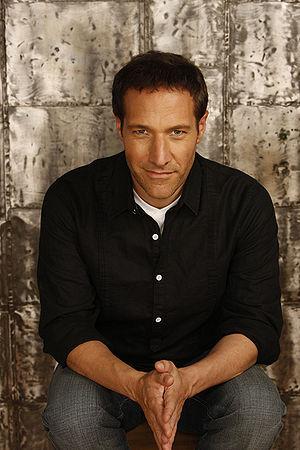
Jim Brickman né le 20 novembre 1961 est un auteur-compositeur-interprète et pianiste américain. Il est connu pour ses compositions au piano et ses collaborations avec les artistes tels que Michael W. Smith, Martina McBride, Donny Osmond, Olivia Newton-John et Lady Antebellum entre autres. Il fut nommé aux Grammy awards en 2003 dans la catégorie « Meilleur compositeur de l'année », aux Canadian Country Music Award en tant que « Meilleure collaboration chanteur/musicien », et un Dove Award. Son album Faith a été nommé aux Grammy Award 2010 dans la catégorie « Meilleur album New Age ».